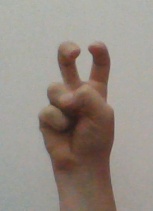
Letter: toot